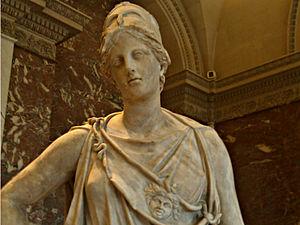
Il s'agit ici d'une représentation de la vierge guerrière Athéna. Cette statue de marbre daterait du Ier siècle av JC. On peut voir cette statue au musée du Louvre. Auparavant, elle se trouvait dans le palais Mattéi (à partir de 1626), d'où son nom.